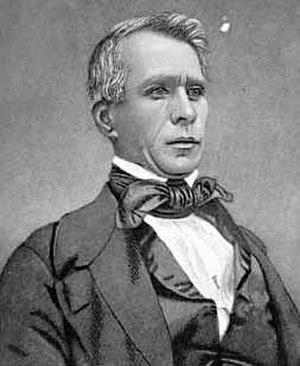
Wilson Shannon est un homme politique américain.